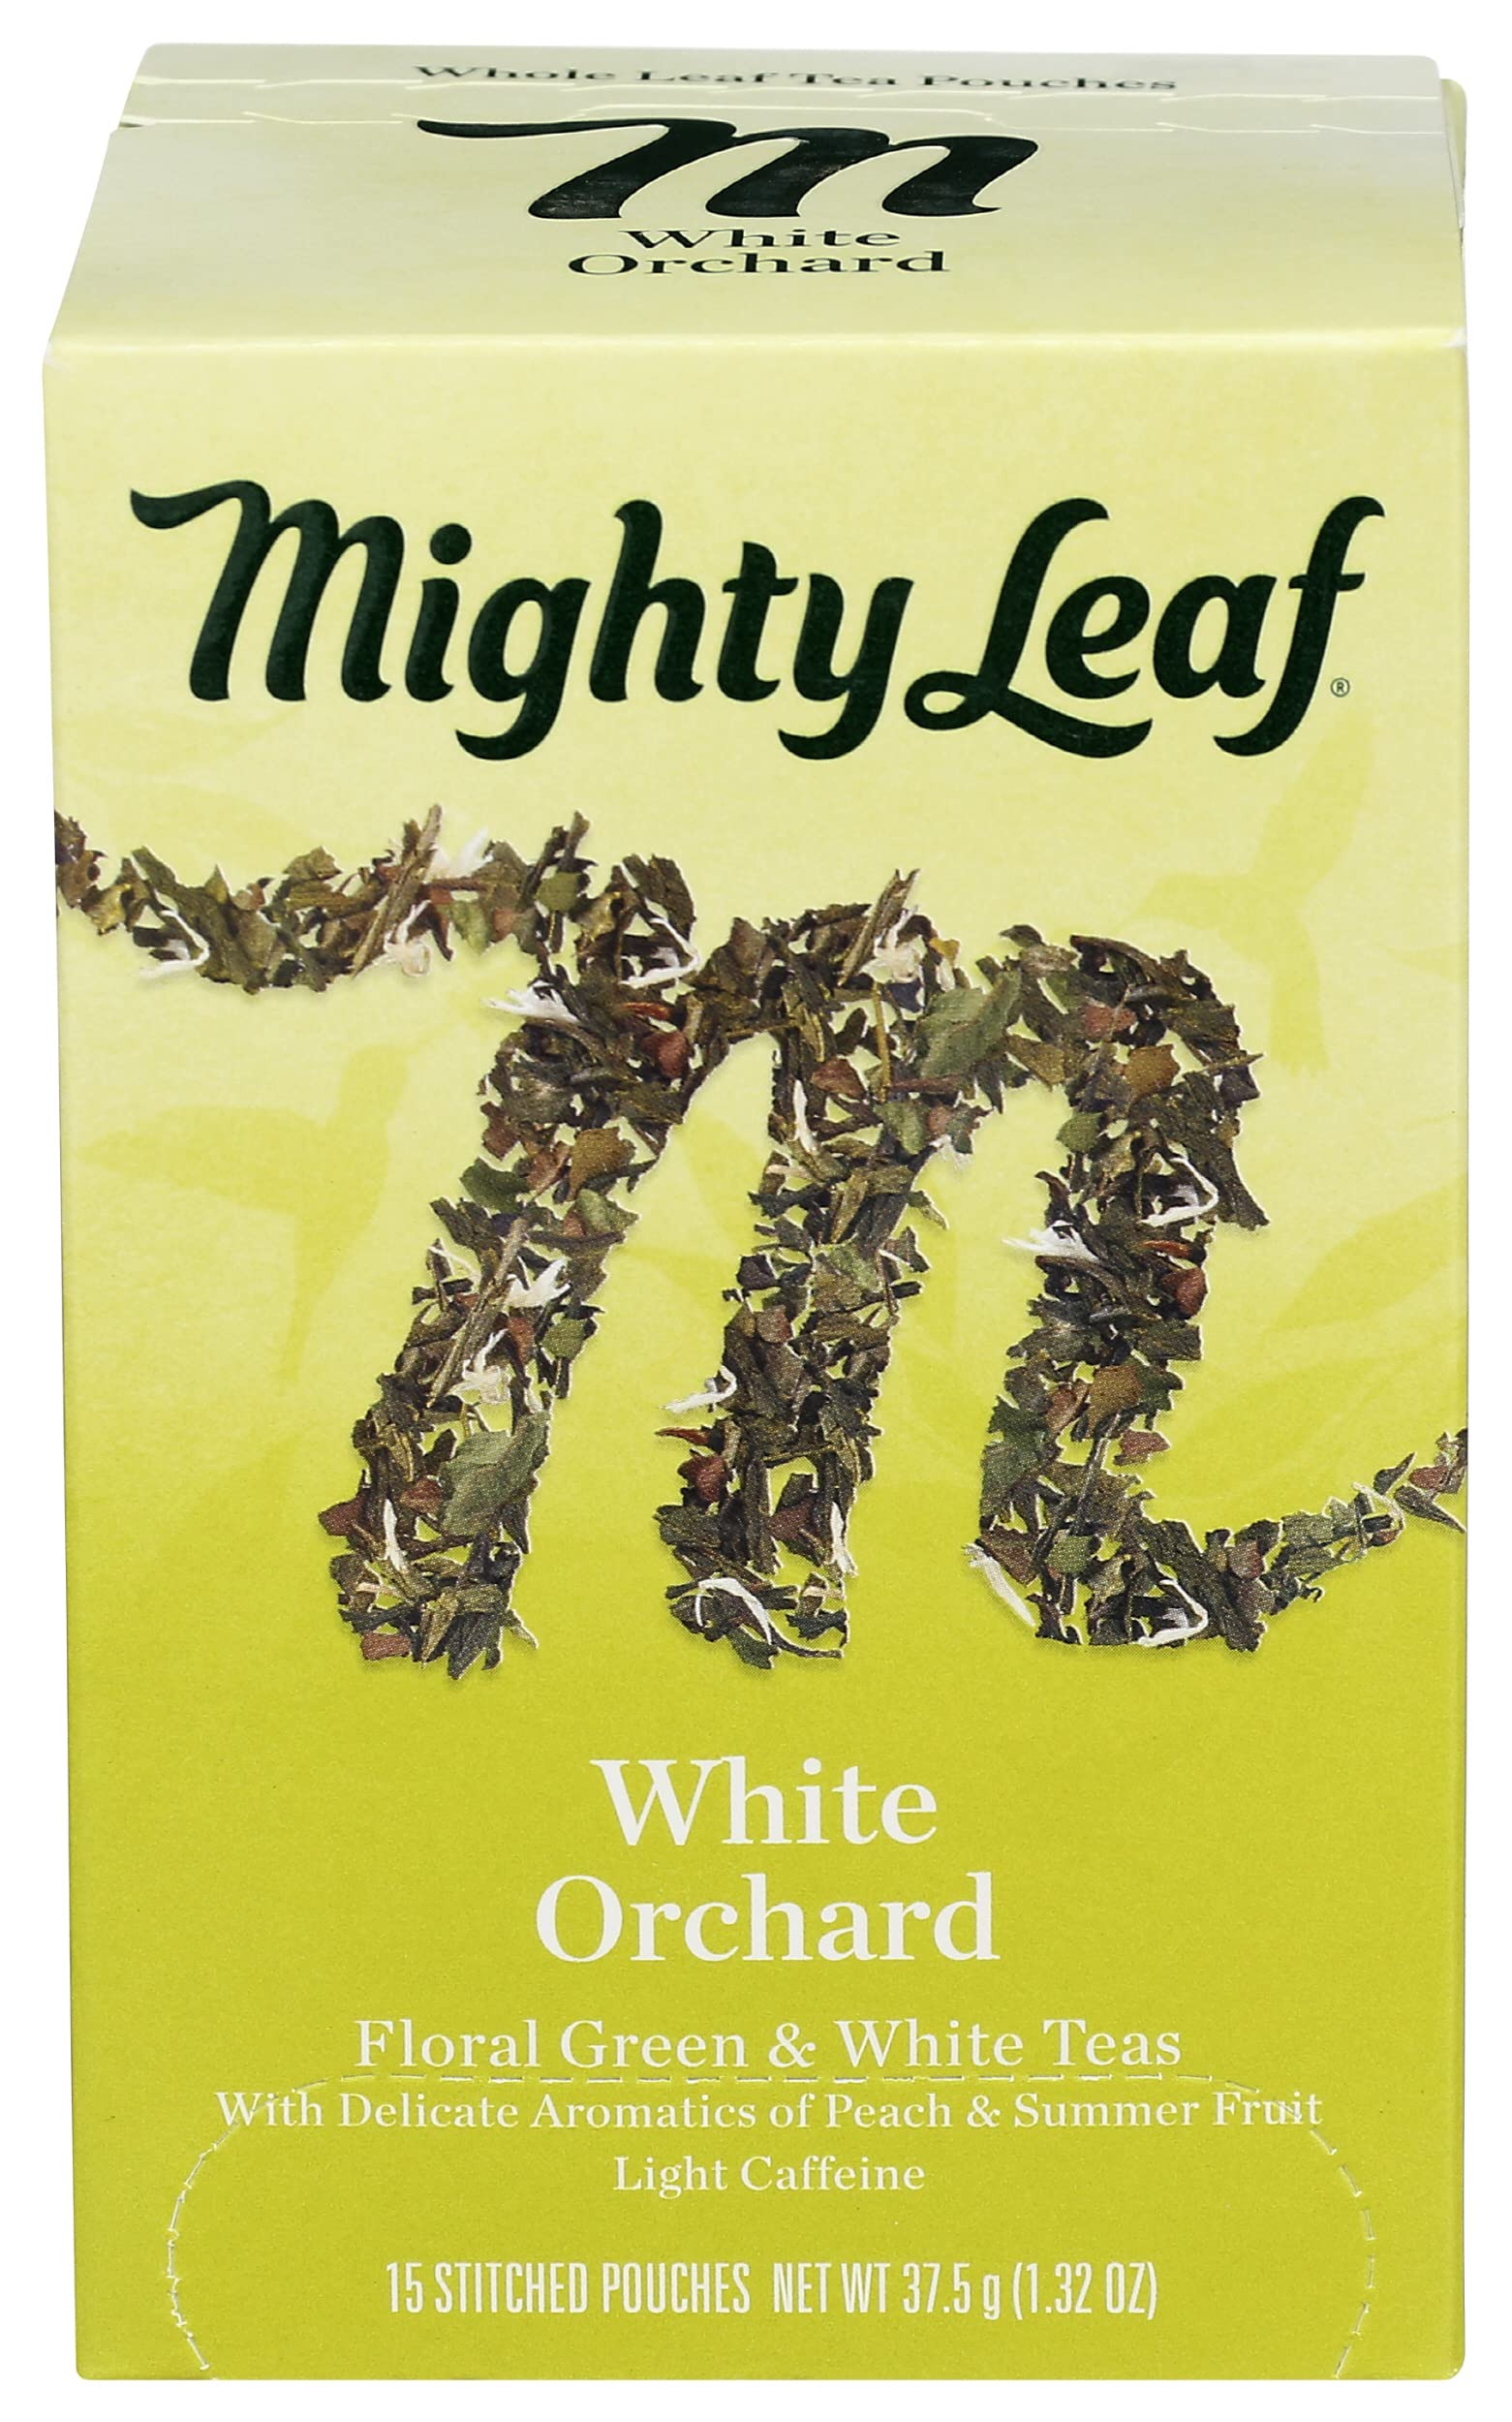
Item Name: MIGHTY LEAF White Orchard Tea 15 Count, 15 CT
Bullet Point 1: Coffee
Bullet Point 2: Dairy Free
Bullet Point 3: Yeast Free
Product Description: Elevate your tea experience with mighty leaf tea's whole leaf, loose leaf tea pouches. Blends are made from a pure state, using only the top leaves and buds from the tea plant. All teas ande from artisan tea gardens on every continent. The awardmercially compostable tea pouches allow leaves to unfurl properly and offer a bold, rich and fragrant cup, beyond a tea drinker's expectations. Beverage type: tea; flavor: white orchard
Value: 15.0
Unit: Count

Price: 23.99